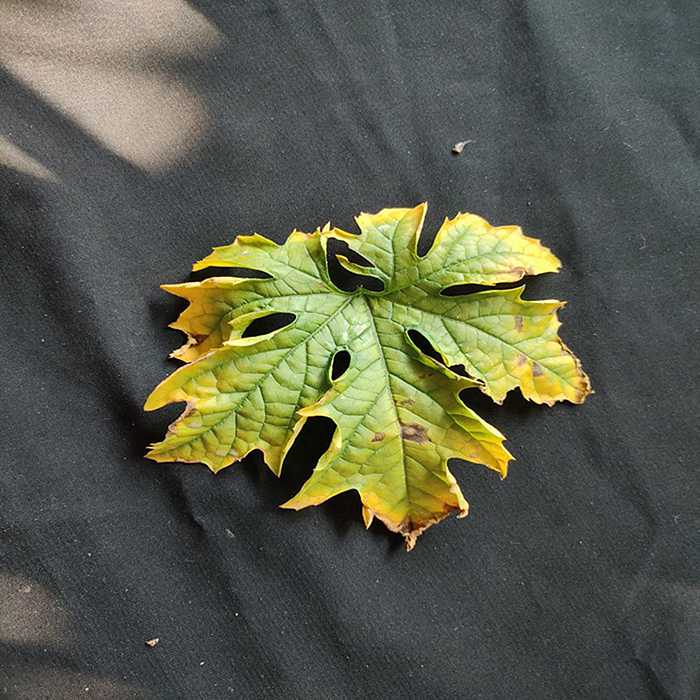
Plant: Bitter Gourd
Label: Fusarium wilt